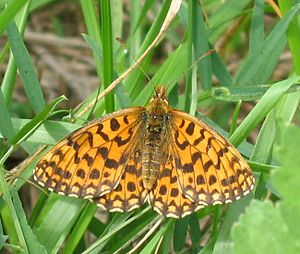
Violet perlemorsommerfugl / Udseende
Boloria dia
Violet perlemorsommerfugl er en sommerfugl i takvingefamilien. Den er især udbredt i det sydlige Europa. Arten er fundet nogle få gange i Danmark.